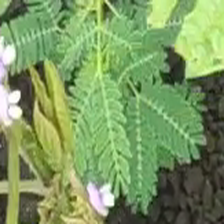
Weed species: Dwarf_cassia_(Chamaecrista pumila)